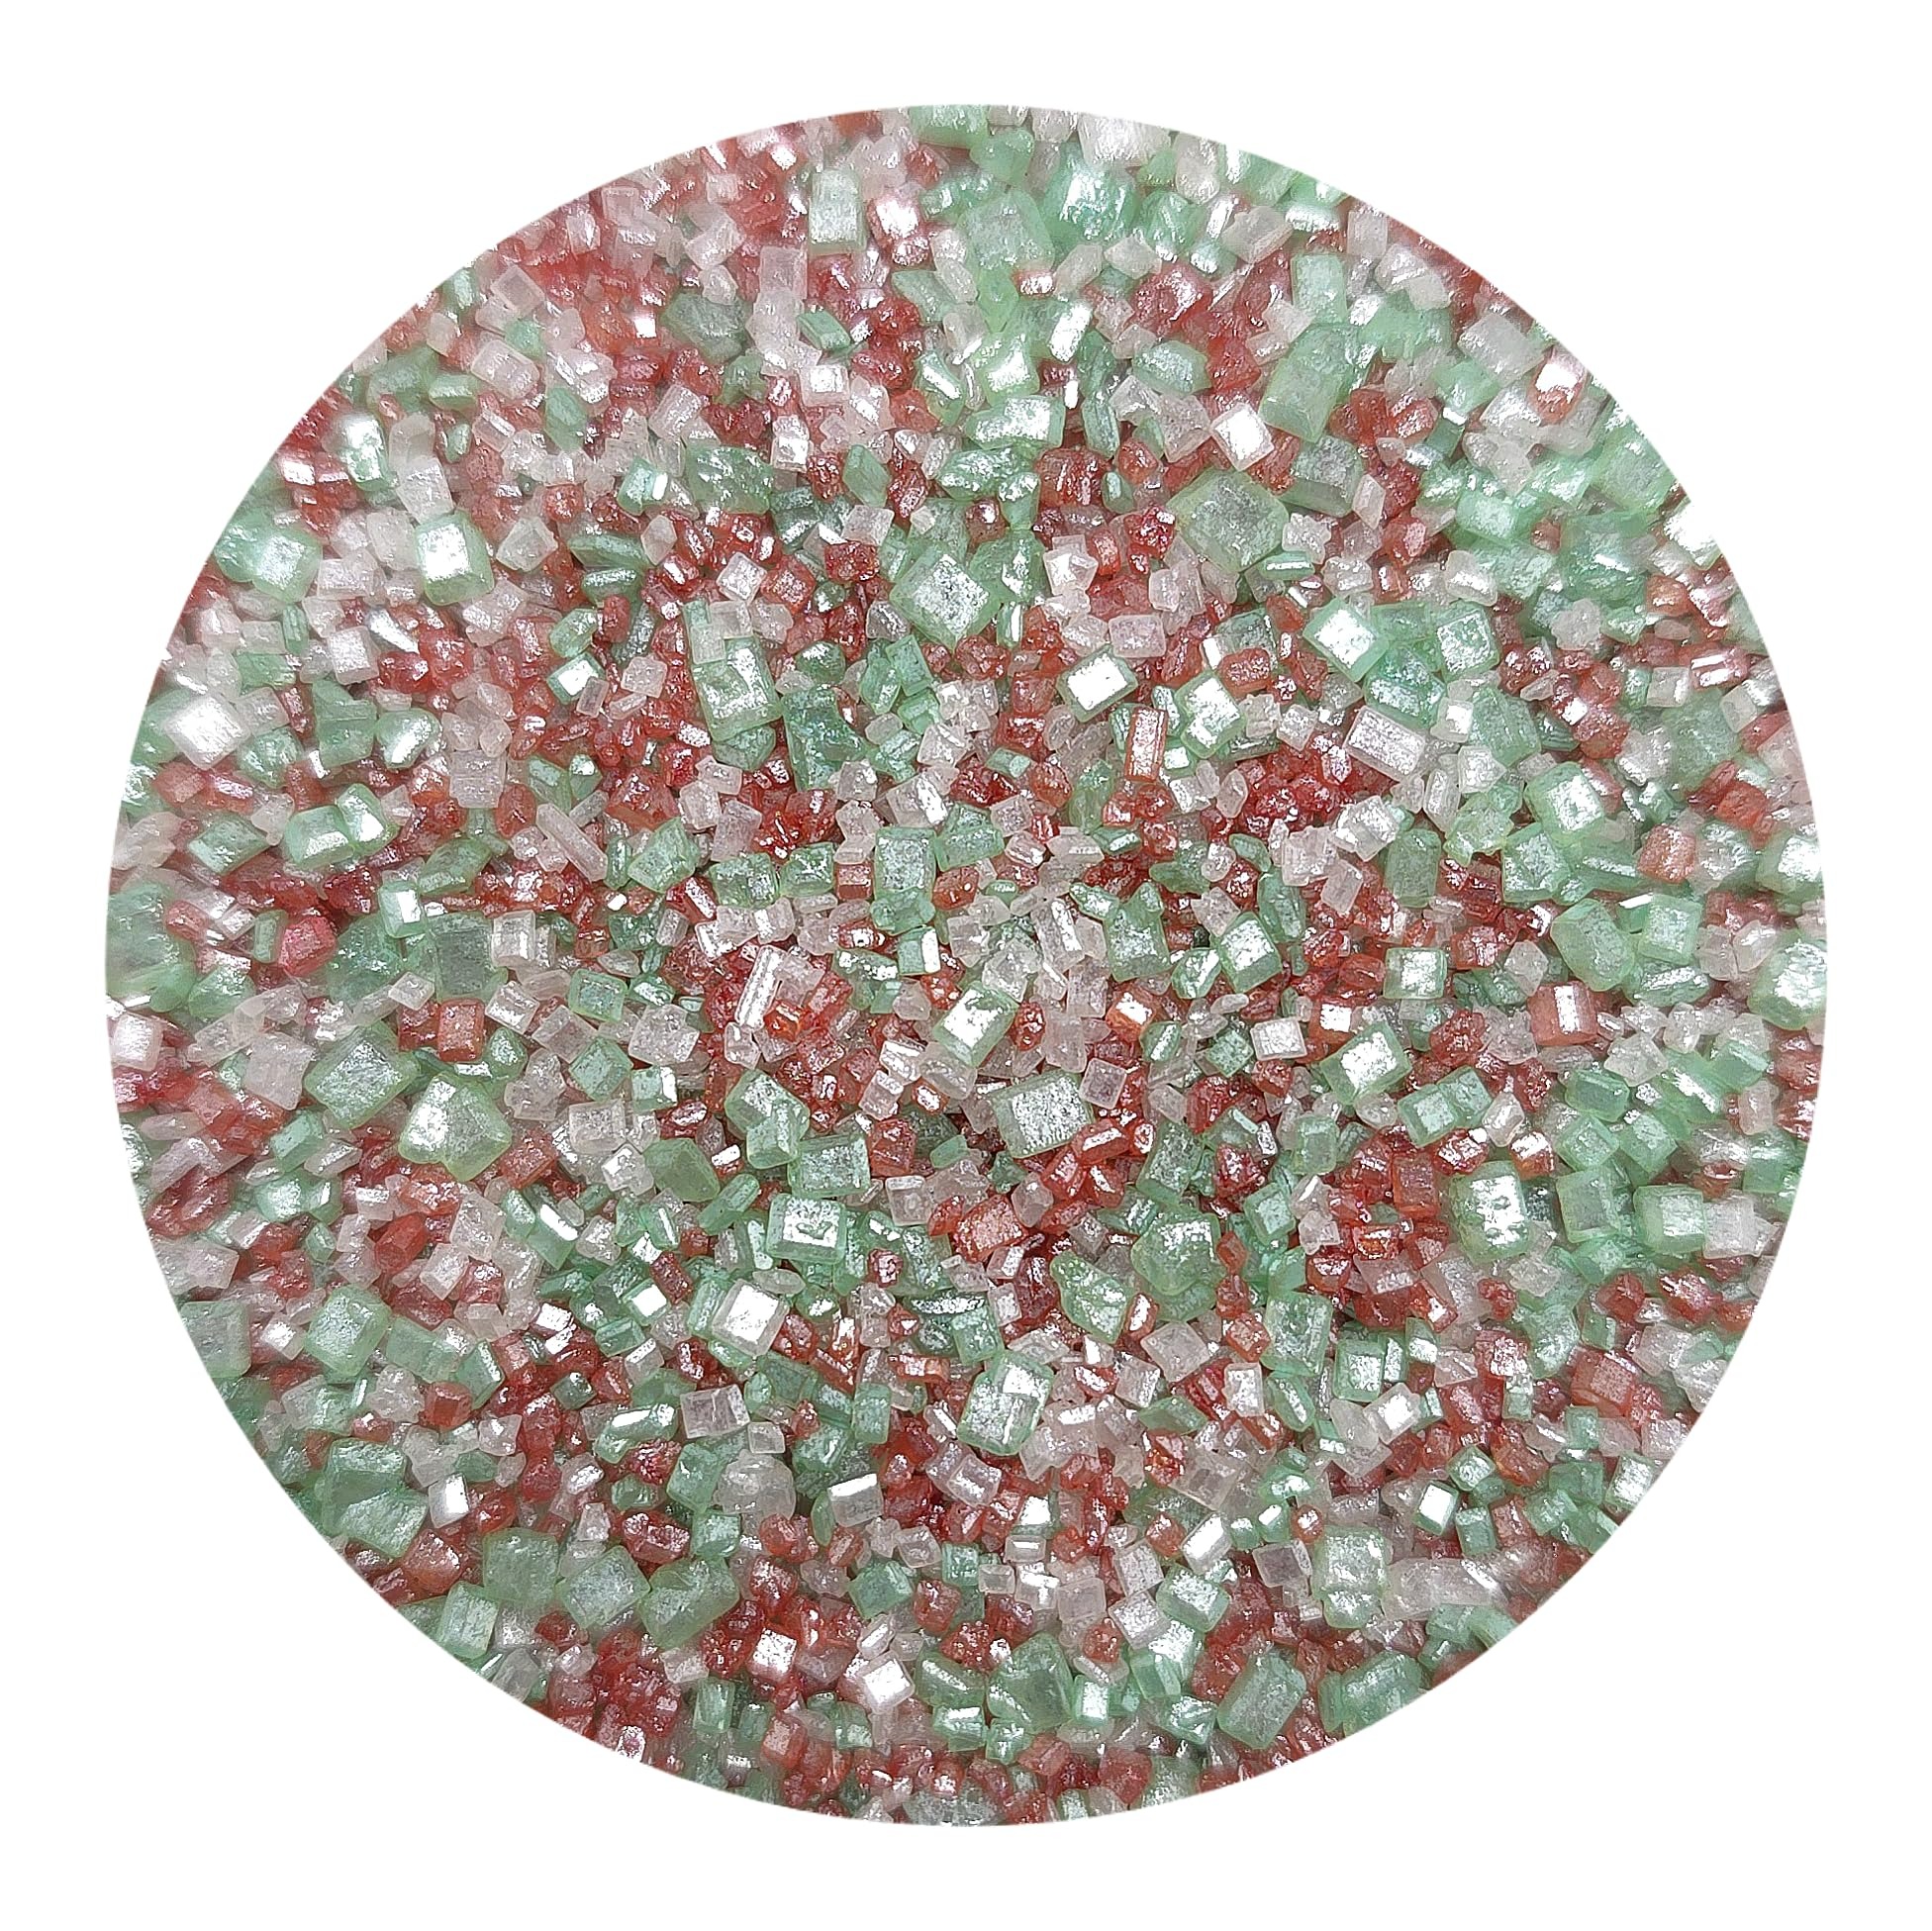
Item Name: NCS Christmas Red, White and Green Sanding Sugar Crystals, 4 ounces - Great for Cupcakes, Cookies, Cakes, Cakes Pops
Bullet Point 1: All of our edible cake toppers are packaged in a resealable heat sealed stand up pouch. Easy to store and reuse.
Bullet Point 2: Use Sanding Sugar Crytals to decorate your cookies, cakes, cake pops, cupcakes and other baked goods!
Bullet Point 3: Store sprinkles in a dry, cool place out of the way of direct sunlight or exposed fluorescent light.
Bullet Point 4: Dairy Free, Egg Free, Nut Free, Gluten Free.
Bullet Point 5: Made on equipment that also processes soy and coconut oil.
Value: 1.0
Unit: Count

Price: 11.99